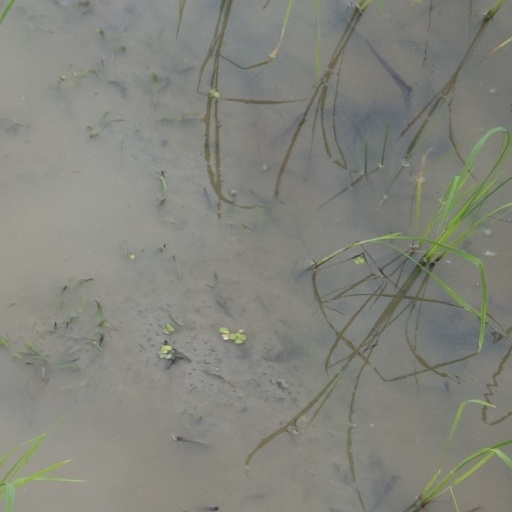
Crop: rice